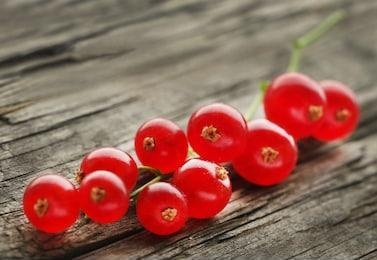
Label: redcurrant